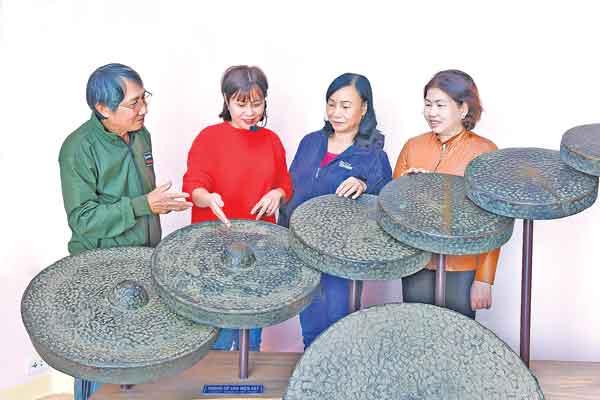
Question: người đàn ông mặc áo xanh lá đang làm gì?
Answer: đang nghe người phụ nữ mặc áo đỏ trình bày về một loại nhạc cụ